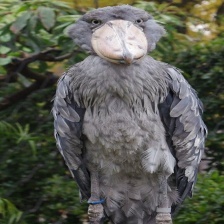
Species: SHOEBILL
Scientific name: BALAENICEPS REX